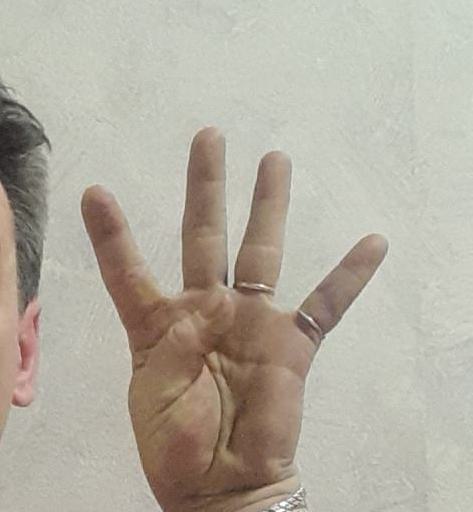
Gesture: four